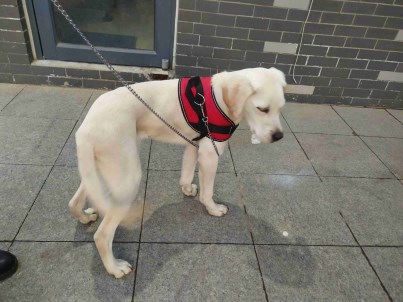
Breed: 3580-n000122-Labrador_retriever